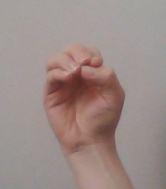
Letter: ha